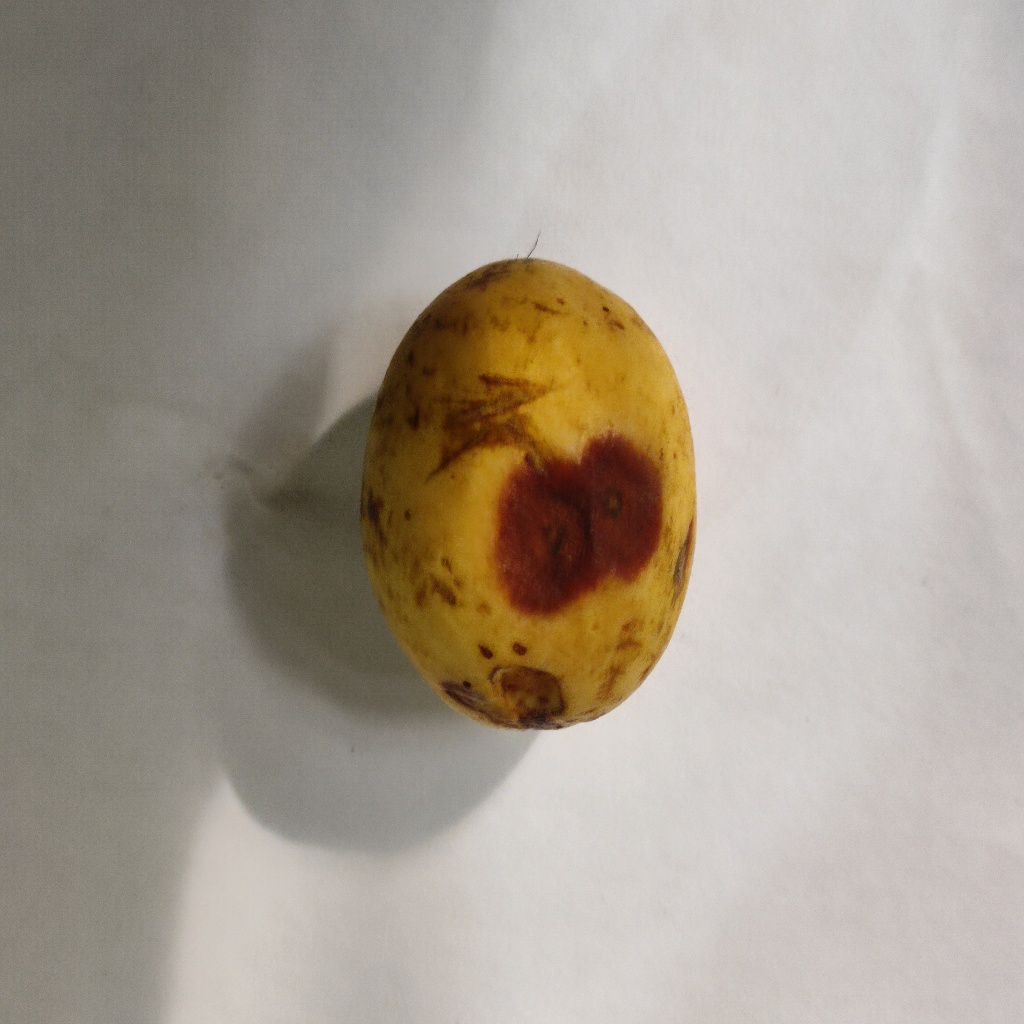
Crop: guava
Quality class: Defect